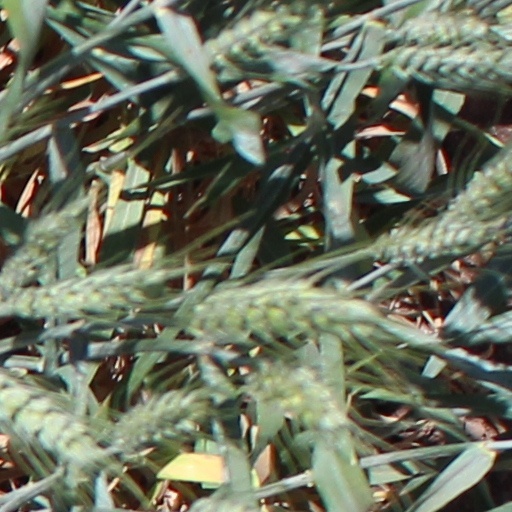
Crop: wheat